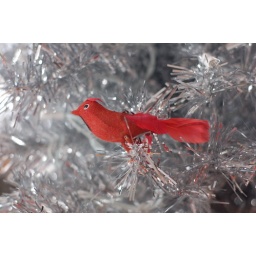
I found this little bird at an antique store in town. She looks perfect on our miniature silver tree.